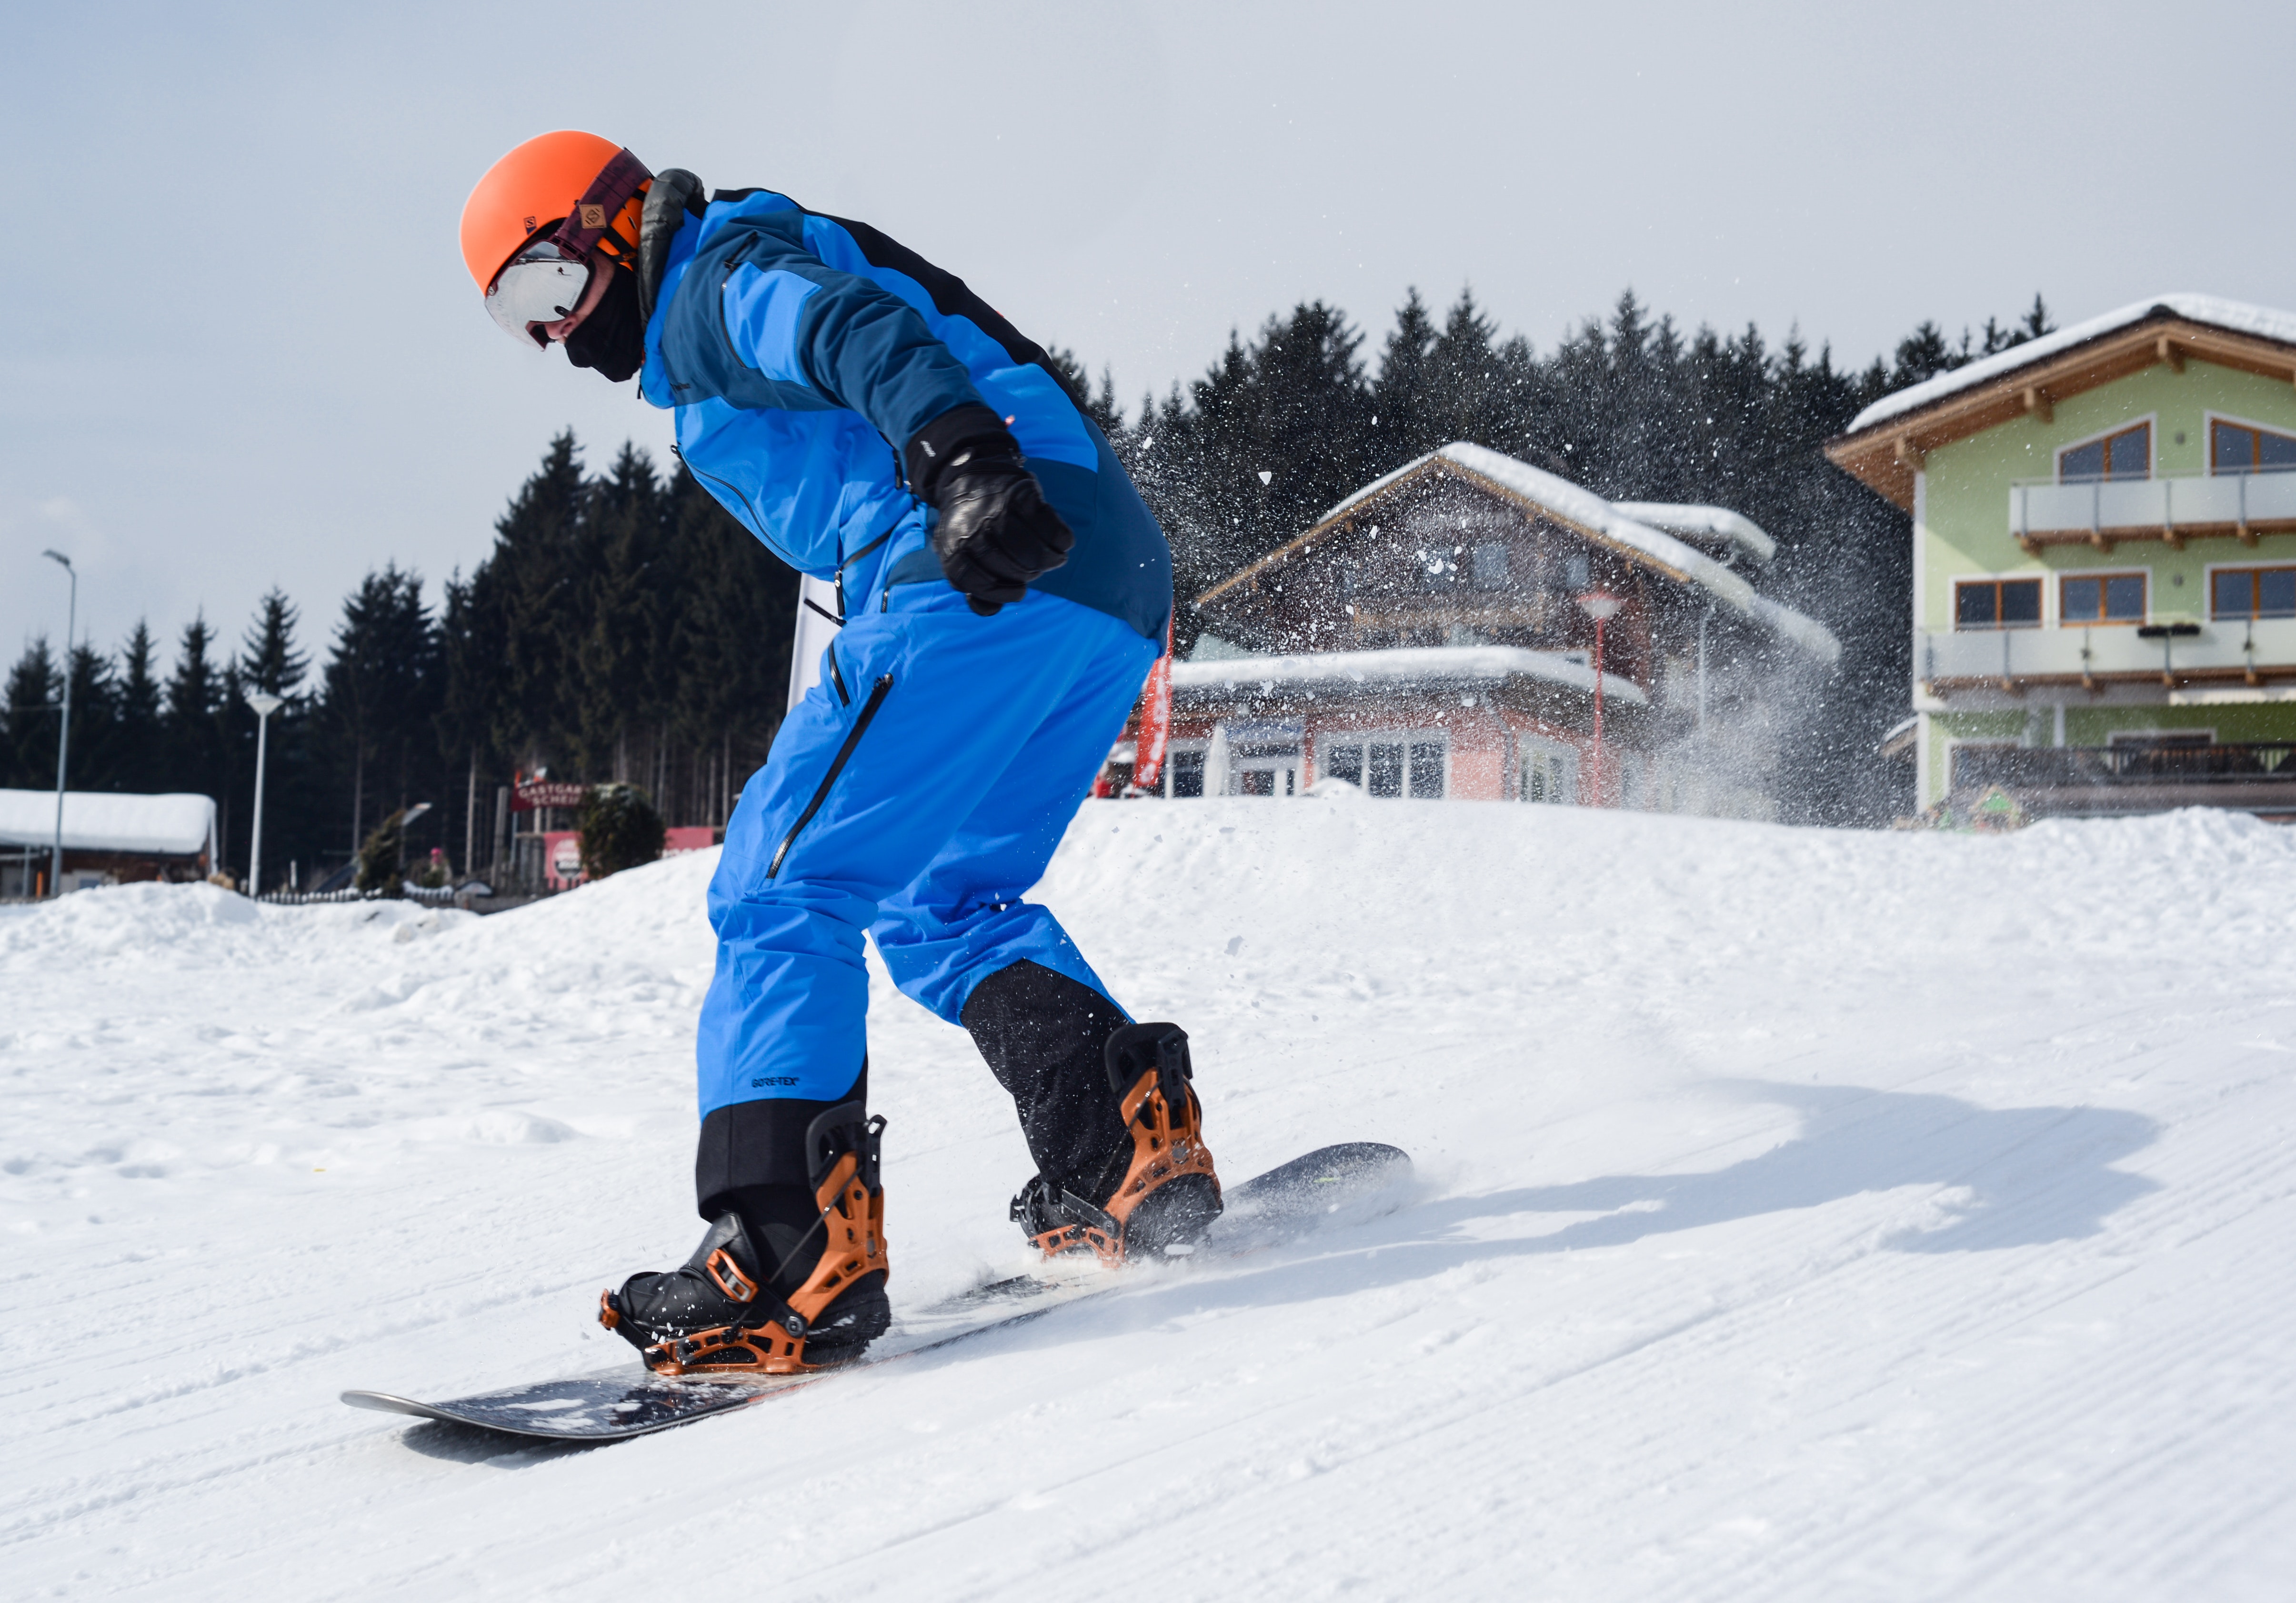
snow, skier, snowboard, snowboarding, boardsport, winter, recreation, sports equipment, sports, individual sports, winter sport, fun, ski, footwear, extreme sport, skiing, geological phenomenon, ski resort, slopestyle, ski equipment, helmet, snowshoe, personal protective equipment, piste, vacation, ski boot, vehicle, freestyle skiing